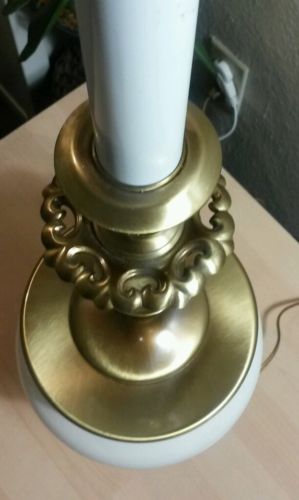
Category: lamp